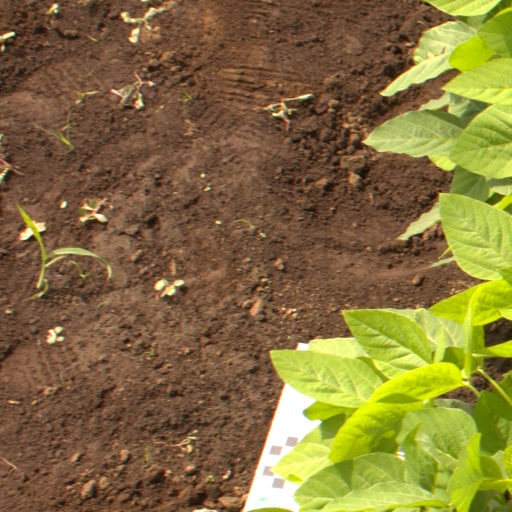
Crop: soybean